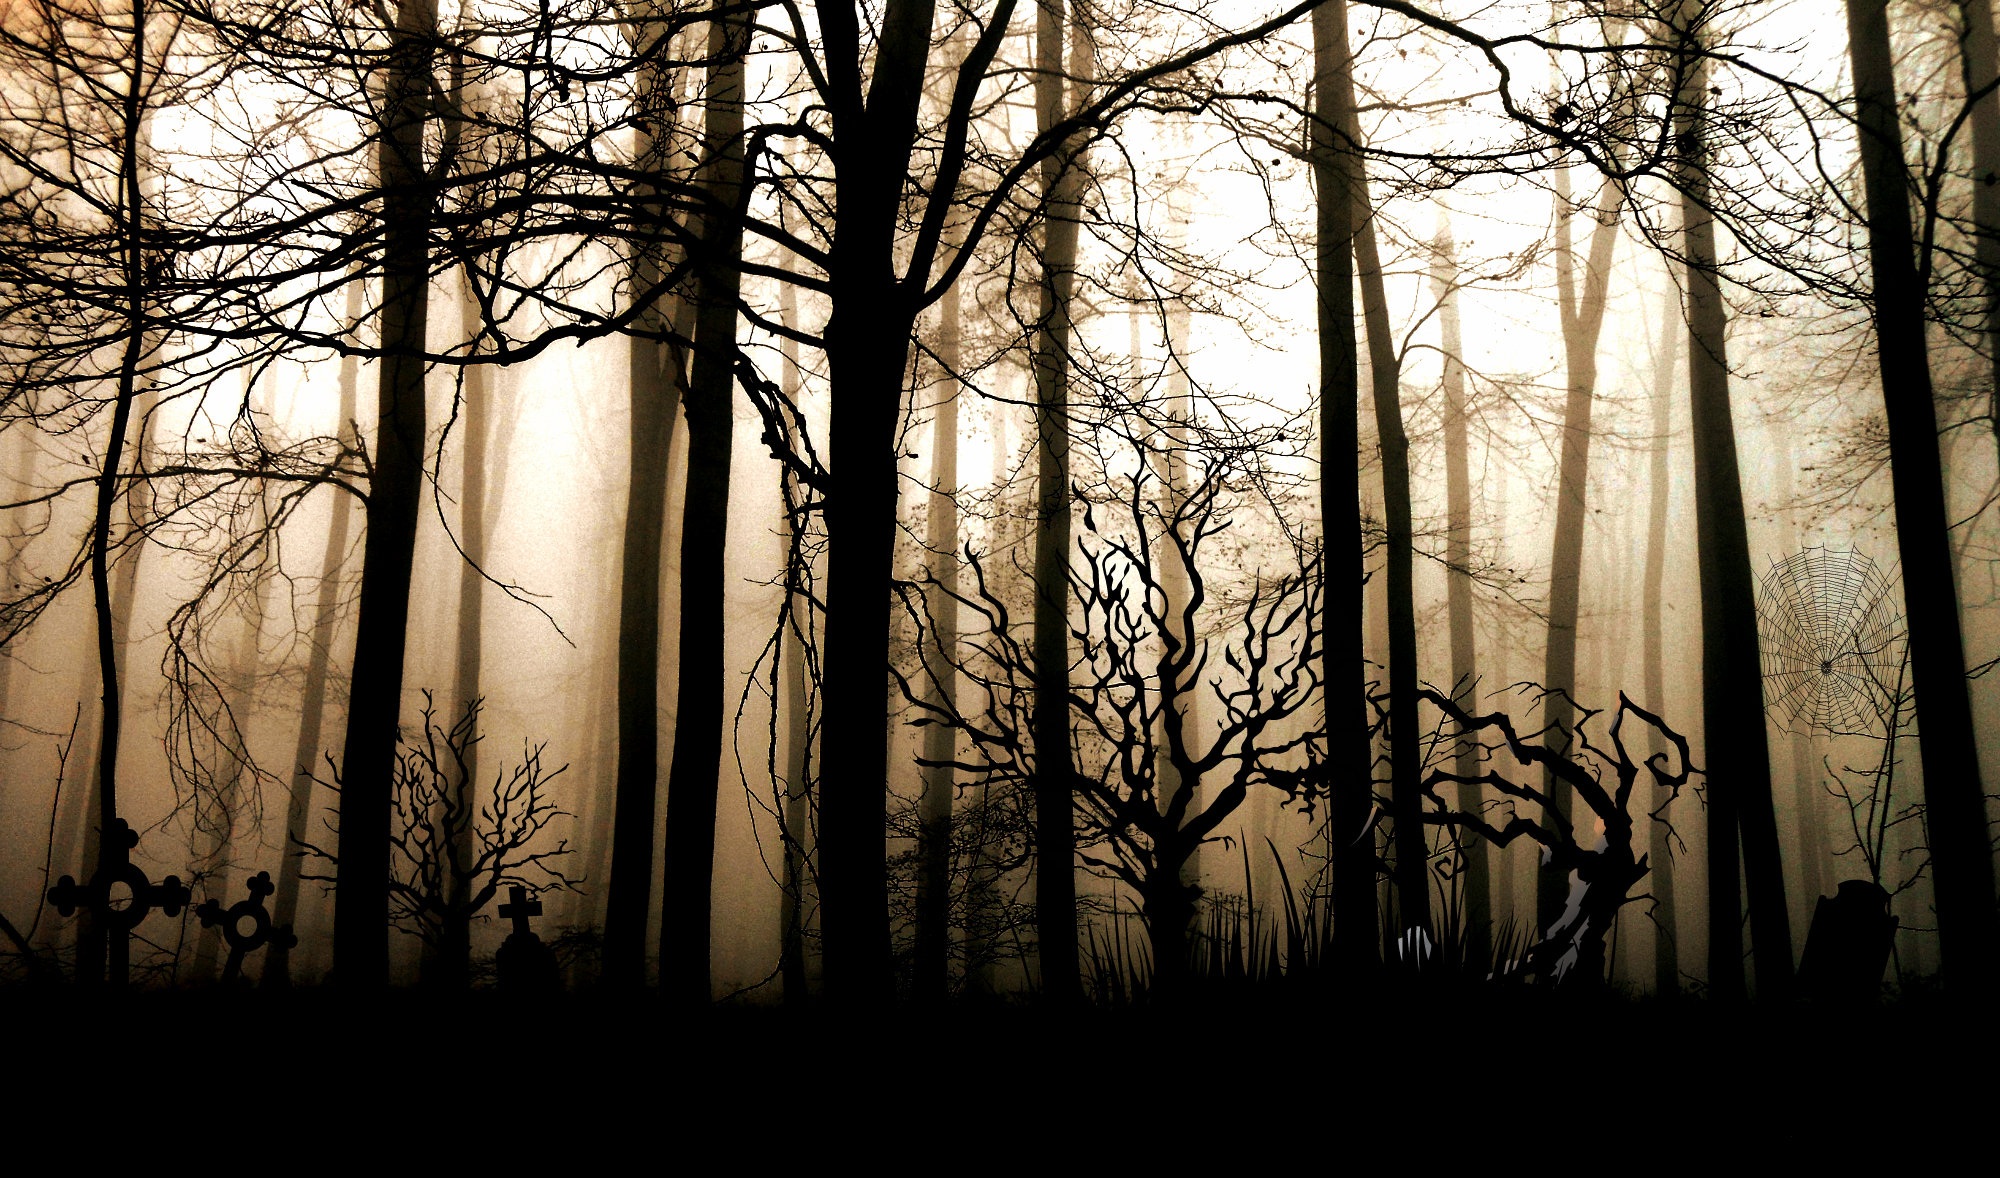
tree, nature, forest, branch, silhouette, light, plant, fog, sunset, mist, sunlight, morning, atmosphere, mystical, dark, evening, reflection, autumn, shadow, darkness, lighting, season, trees, aesthetic, branches, weird, creepy, composing, gloomy, woodland, habitat, graves, mood, ecosystem, abendstimmung, crosses, back light, grave stones, natural environment, atmospheric phenomenon, woody plant